KDFW

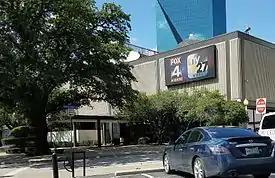
Studio/office facilities of KDFW (and sister station KDFI) on North Griffin Street in downtown Dallas.

CBS also maintained an arrangement with Channel 4 to use the station's remote unit to transmit live programming broadcast by the network during the 1960s and 1970s; in particular, the remote transmission truck was used to relay color broadcasts of CBS' NFL and college football game telecasts held in Texas. In 1964, KRLD-TV moved its operations from the "Times Herald"s Patterson Street offices into the station's current, purpose-built studio facility at 400 North Griffin Street (across the street from the former building, at the intersection of Griffin and San Jacinto). In 1968, the station's Cedar Hill transmitter site was struck by a helicopter, causing substantial damage to the tower.